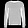
Label: Pullover